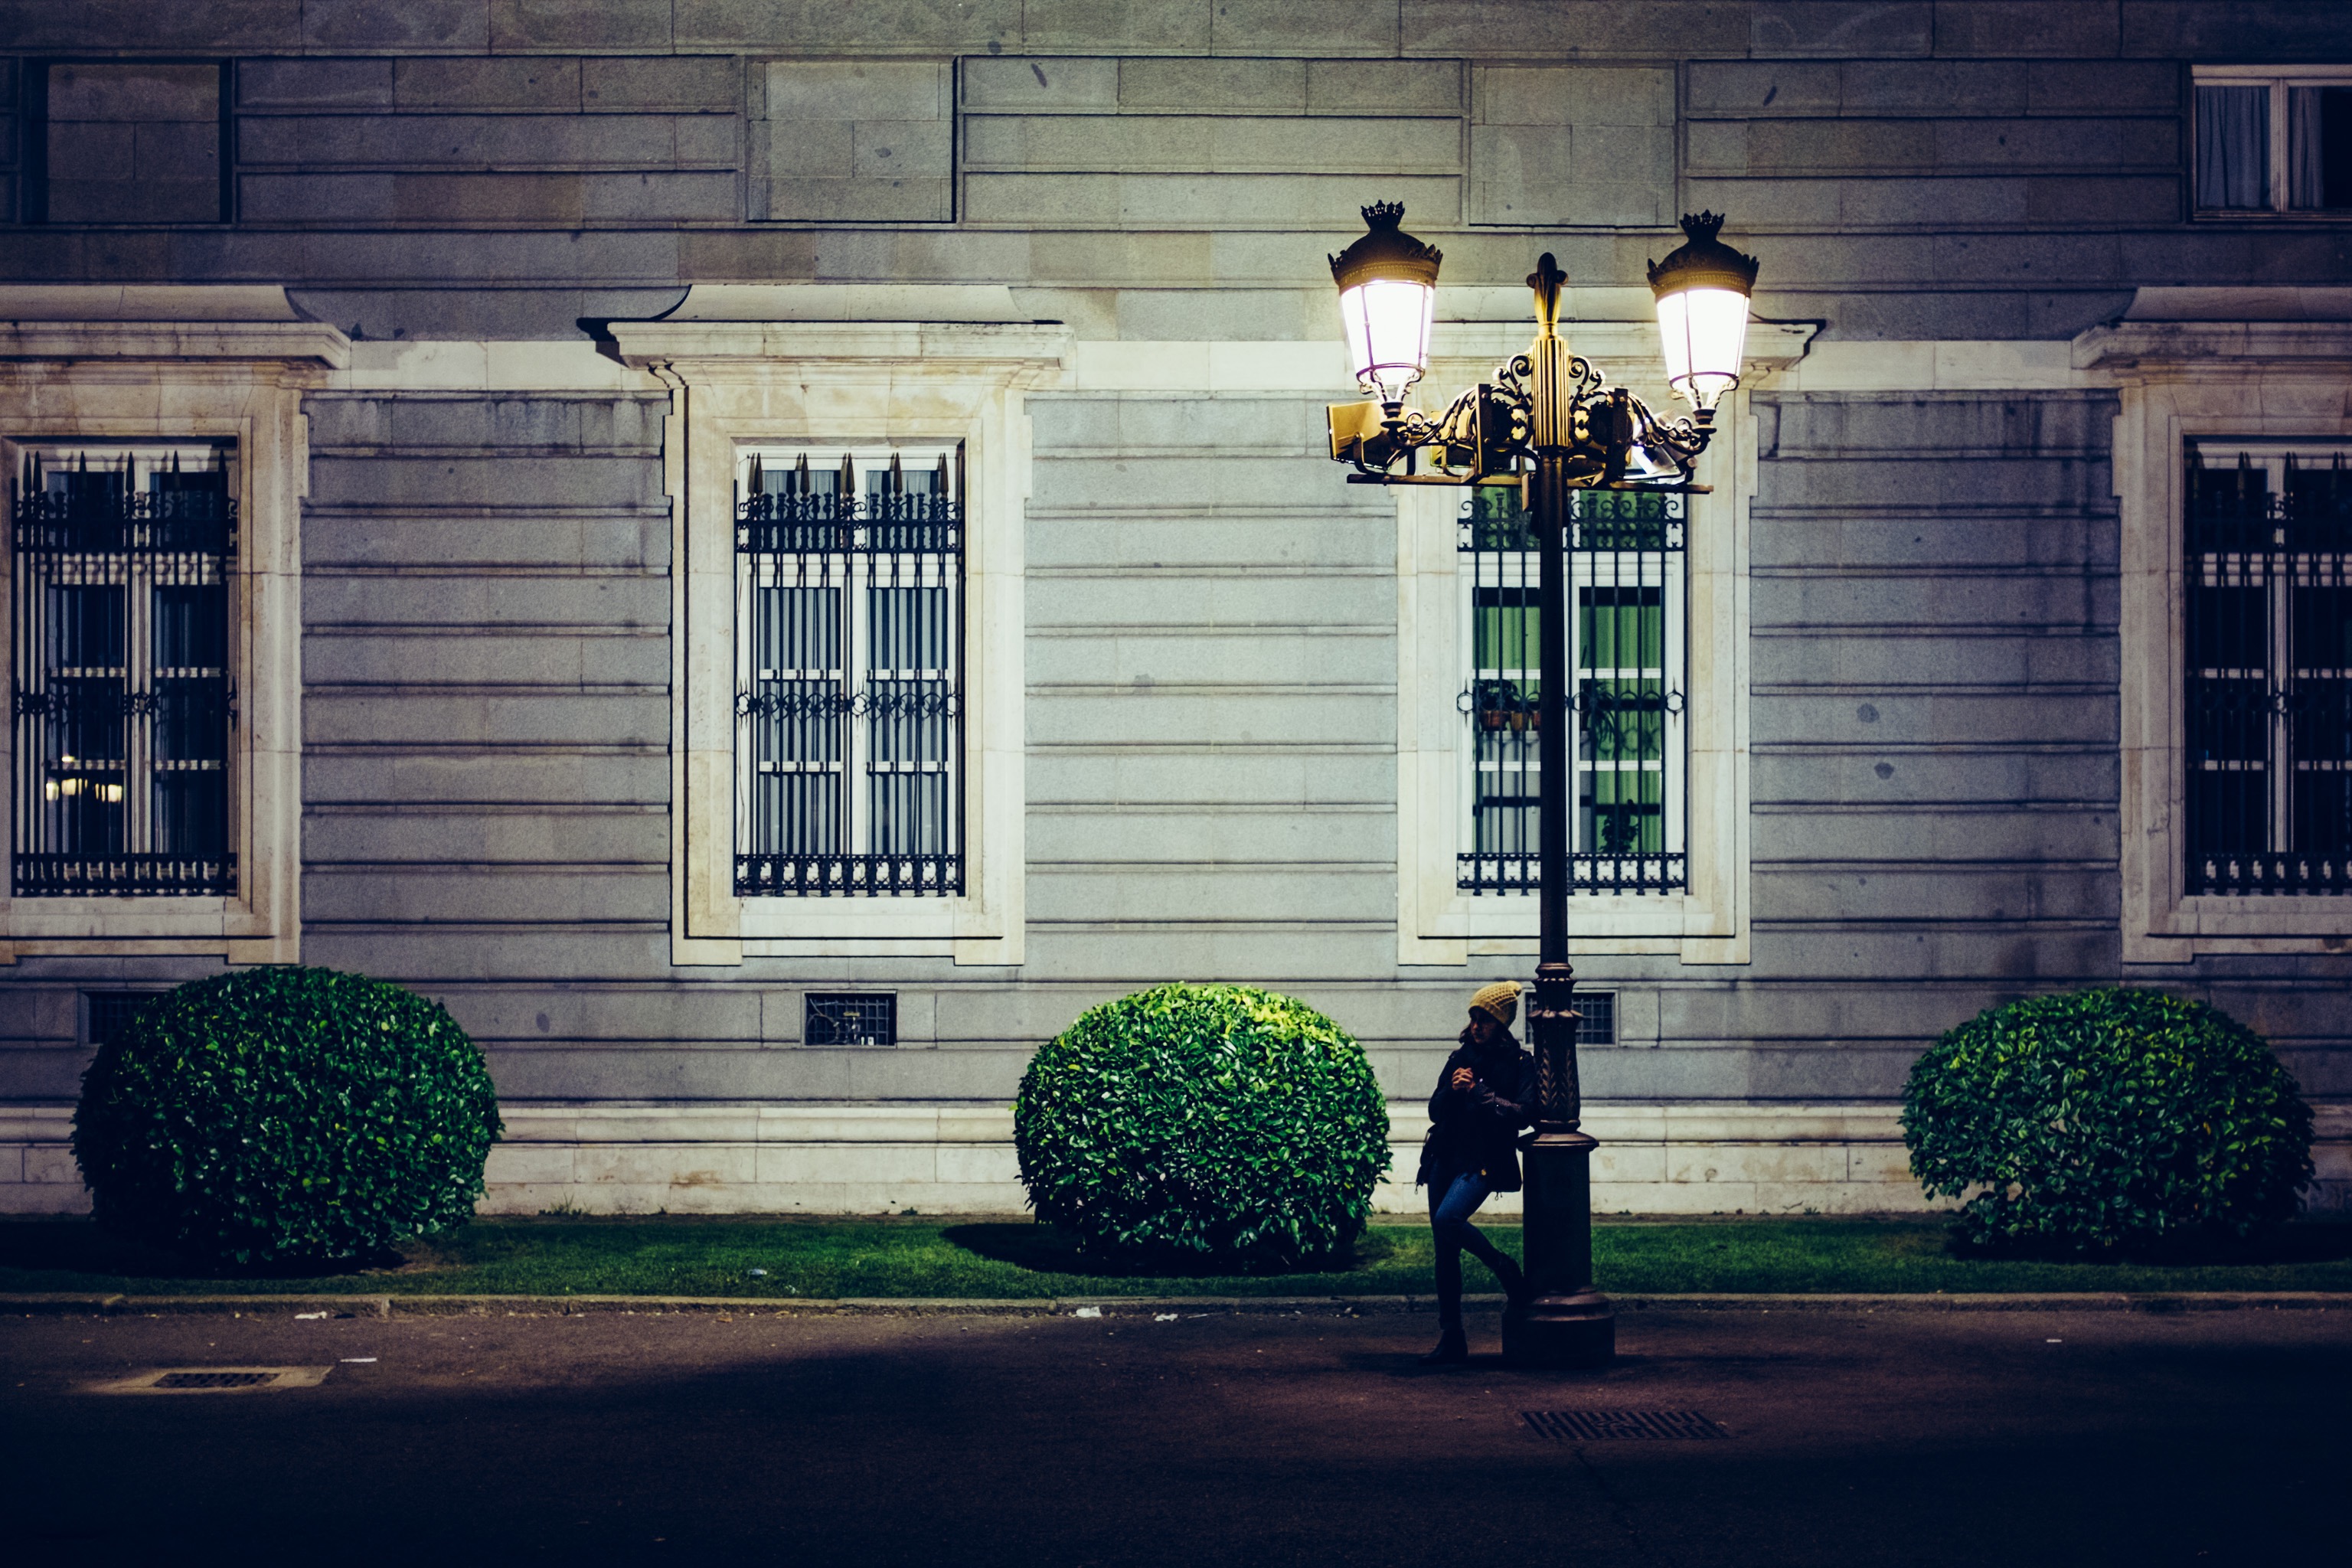
person, light, girl, road, street, night, house, window, home, alone, street light, lady, lonely, lighting, urban area